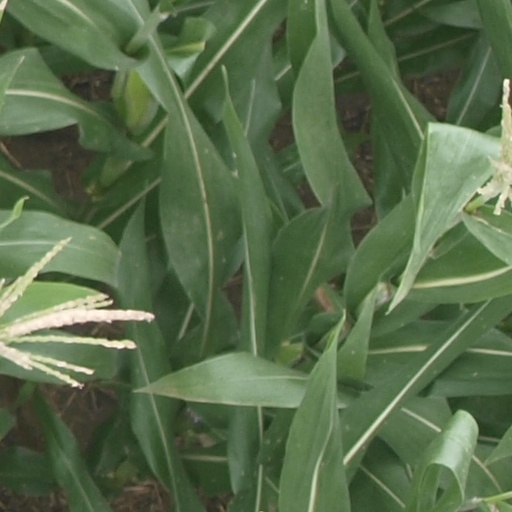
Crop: maize; corn